Shijak

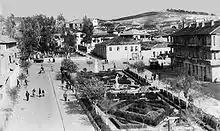
Shijak in 1964.

Taller apartment buildings are also found in Shijak, mostly closer to the center of the town. Small stores are located throughout Shijak's more residential areas. Shijak has one open air market open in the mornings daily, but officially open and crowded on Sundays. Shijak also has a soccer field, which is utilized by both its local soccer team and the national team for practice. Shijak has a community center with meeting space and auditorium but this space is in poor shape. The community center shares a building with the local mosque. The municipality also has a library, post office, health center, police station, Internet places, and other shops. The municipality has two public kindergartens, one private kindergarten, three public nine-year schools, and one public high school. No public transportation exists within Shijak due to its small size. Buses run daily to and form the cities of Durrës and Tirana, and some furgons and taxis are licensed to travel into Shijak from other locations.